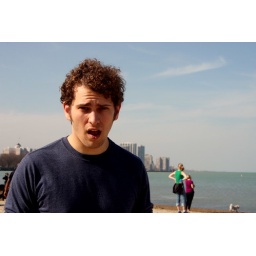
My son making faces at me while we were on the dog beach in Chicago